Carl Joachim Hambro (banker)

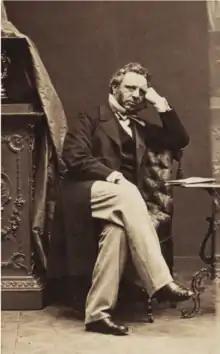

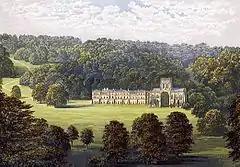
Milton Abbey, late 1800s

Baron Carl Joachim Hambro (23 November 1807 – 27 November 1877) was a Danish banker. He was the founder of Hambros Bank, one of the United Kingdom's largest investment banks.